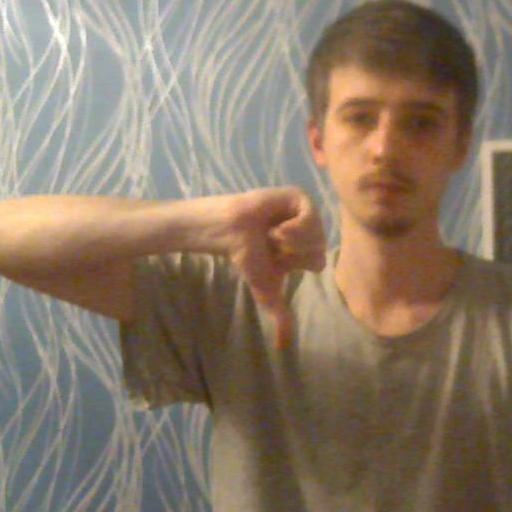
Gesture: dislike